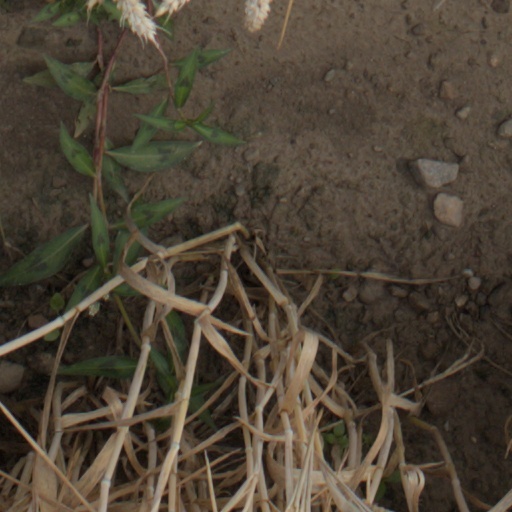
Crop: wheat